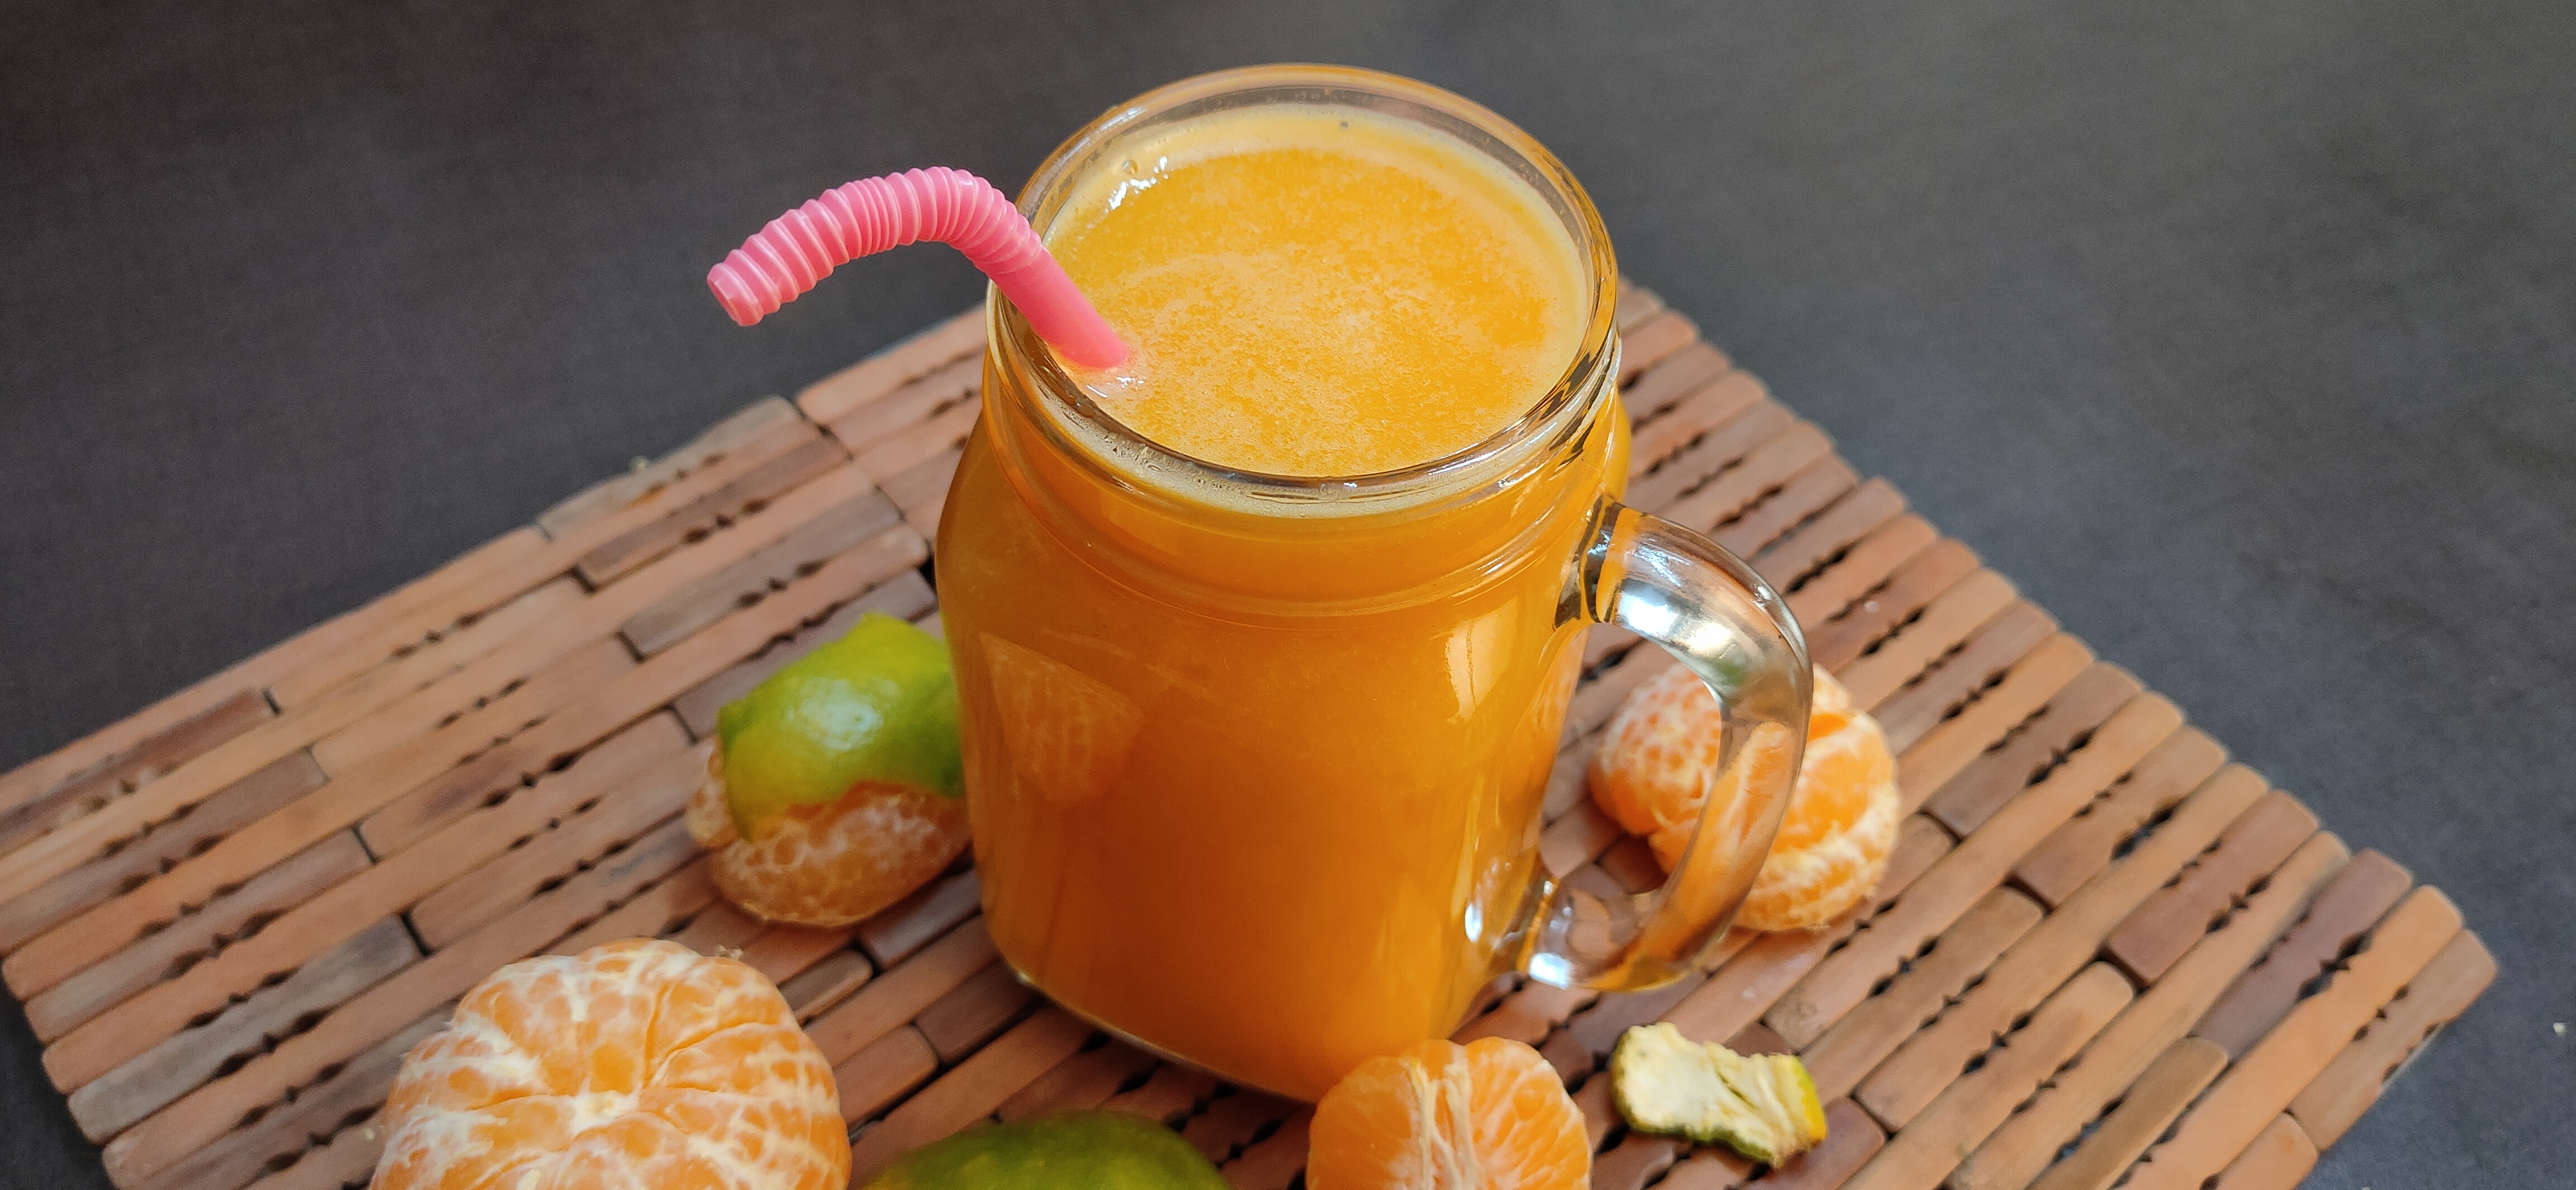
orange juice, fresh orange juice, food, juice, drink, orange drink, ingredient, vegetable juice, smoothie, fuzzy navel, squash, citrus, beer cocktail, punch, dish, Yujacha, fruit, shrub, apple cider, non alcoholic beverage, Rum swizzle, orange soft drink, cuisine, Sour mix, orange, produce, Arnold palmer, tangerine, Aguas frescas